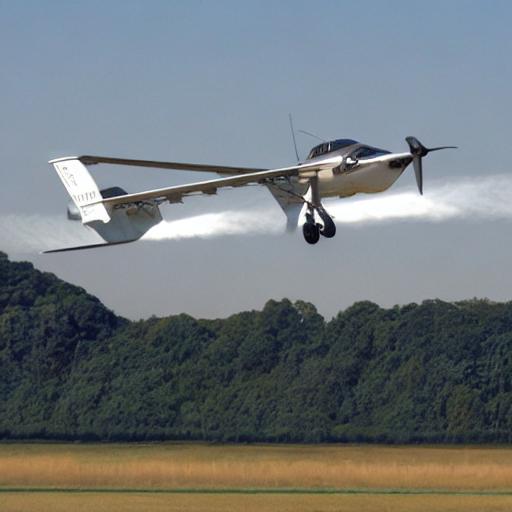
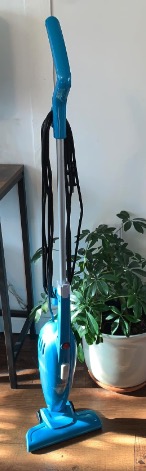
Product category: items_vacuum
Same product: no